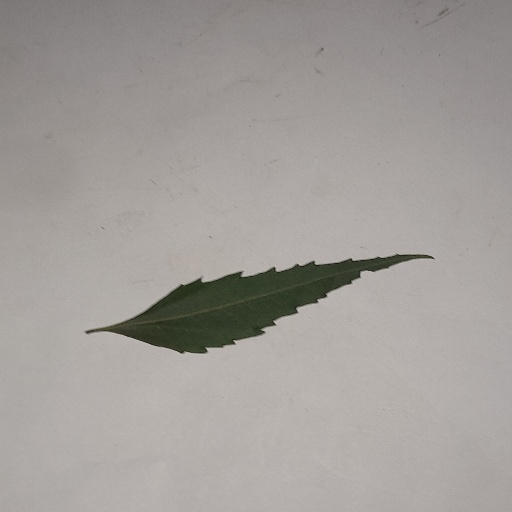
Species: Neem
Leaf condition: Healthy Leaf